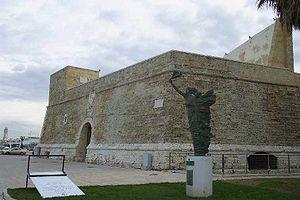
Bari est une ville italienne de plus de 315 000 habitants, chef-lieu de la ville métropolitaine de Bari et de la région des Pouilles, sur la côte adriatique.
Le centre urbain actuel de la ville de Bari a deux composantes :